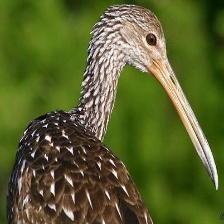
Species: LIMPKIN
Scientific name: ARAMUS GUARAUNA